Bendix-Stromberg pressure carburetor

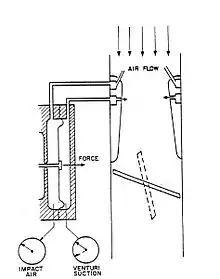
Fuel regulator air diaphragm dividing chambers A and B

There are four chambers in the fuel regulator portion of the carburetor. They are referred to by letters A, B, C, and D, with the A chamber closest to the throttle body. The fuel metering servo valve responds to pressure differentials across the diaphragms separating the chambers. The resulting diaphragm movement controls fuel flow into the engine under all flight conditions.